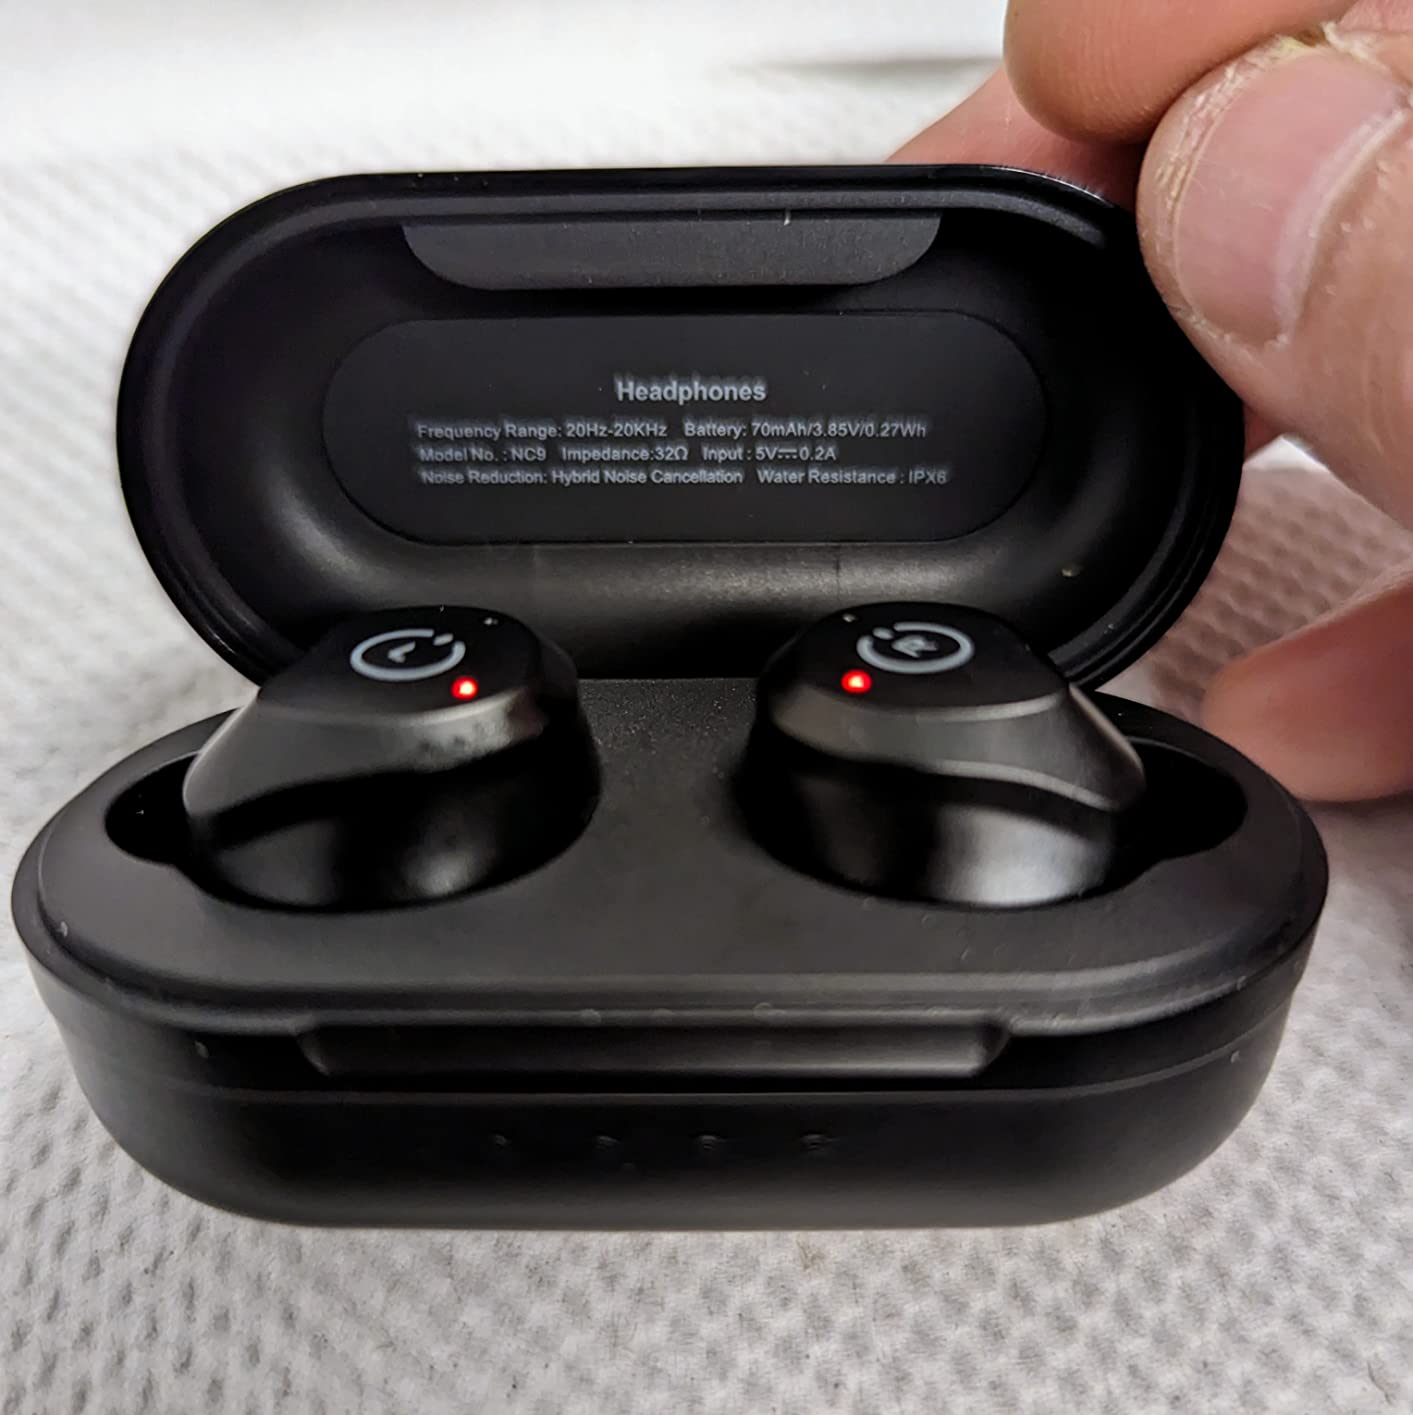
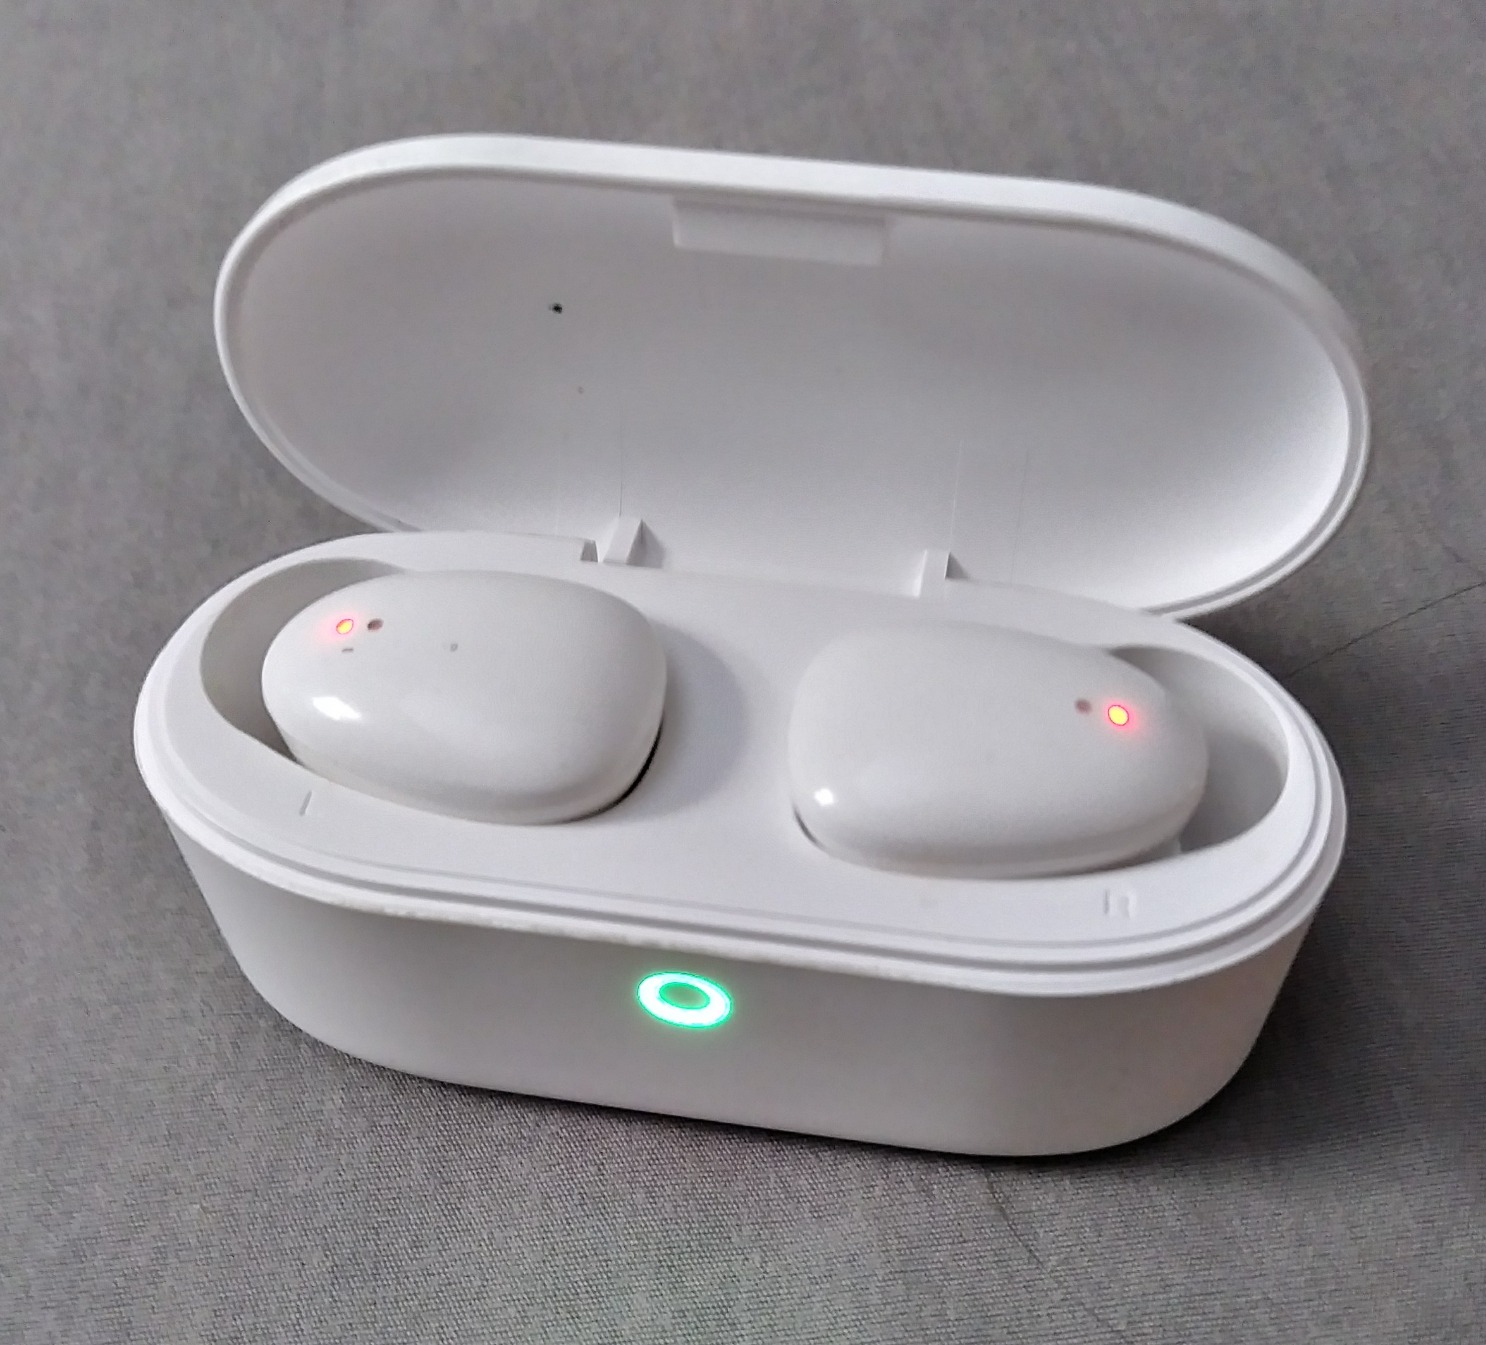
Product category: earbuds
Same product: no